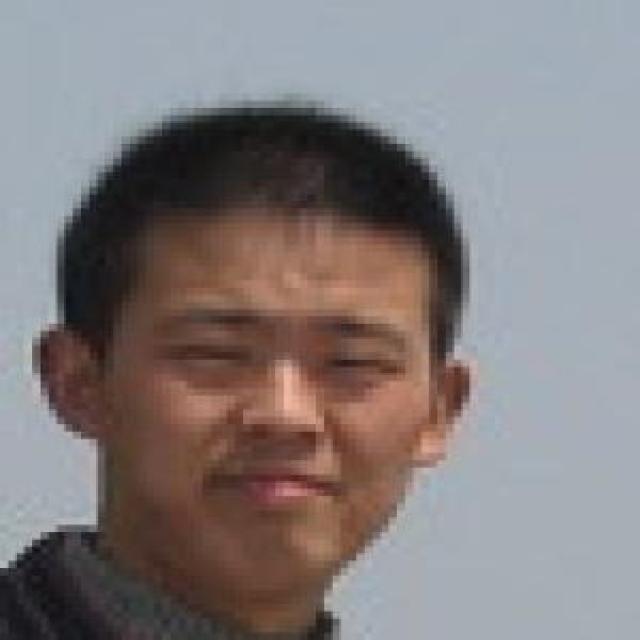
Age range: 21-44